L. Vance Phillips

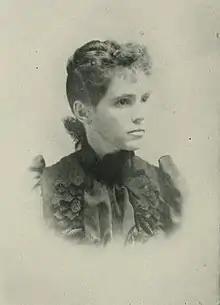
L. Vance Phillips, A woman of the century

Luella J. Vance Phillips (24 March 1858 – February 10, 1939) was an American china-painting artist and one of the founders of the Pi Beta Phi fraternity at Hastings College in Nebraska.